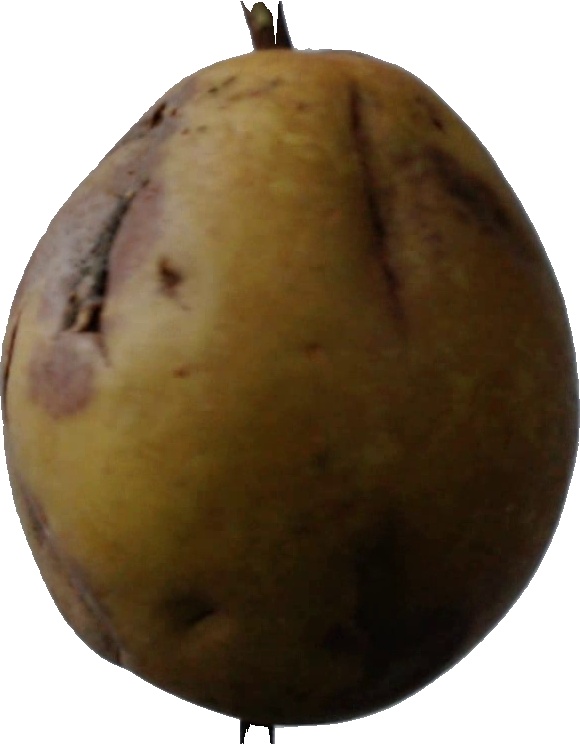
Label: pear_3